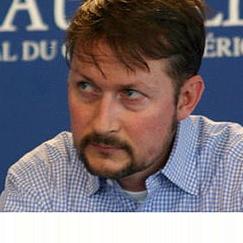
Age: 41